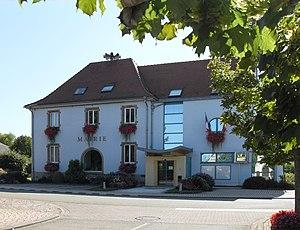
La mairie de Vogelgrun
Vogelgrun [fogəlgʁyn] est une commune française située dans le département du Haut-Rhin, en région Grand Est.